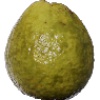
Label: guava